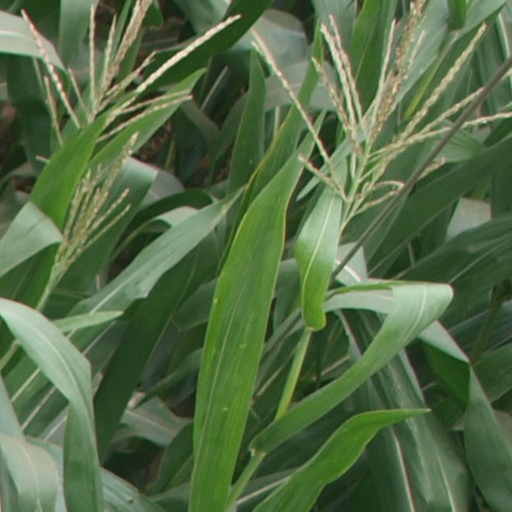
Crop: maize; corn